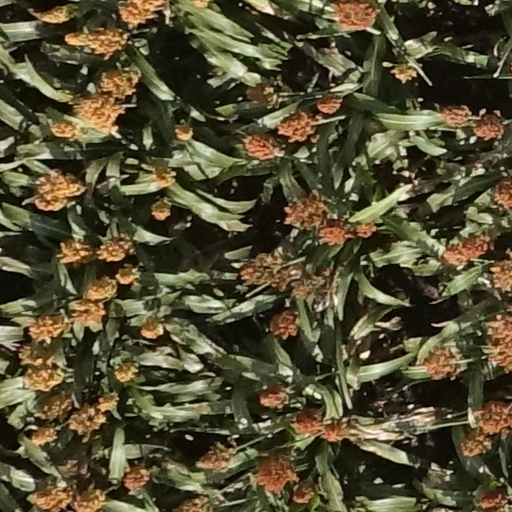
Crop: sorghum